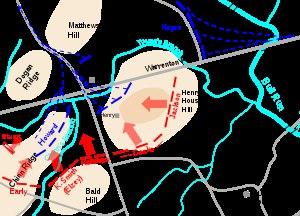
La première bataille de Bull Run, aussi nommée première bataille de Manassas par les forces sudistes, fut le premier affrontement majeur de la guerre de Sécession entre l'Union et la Confédération.